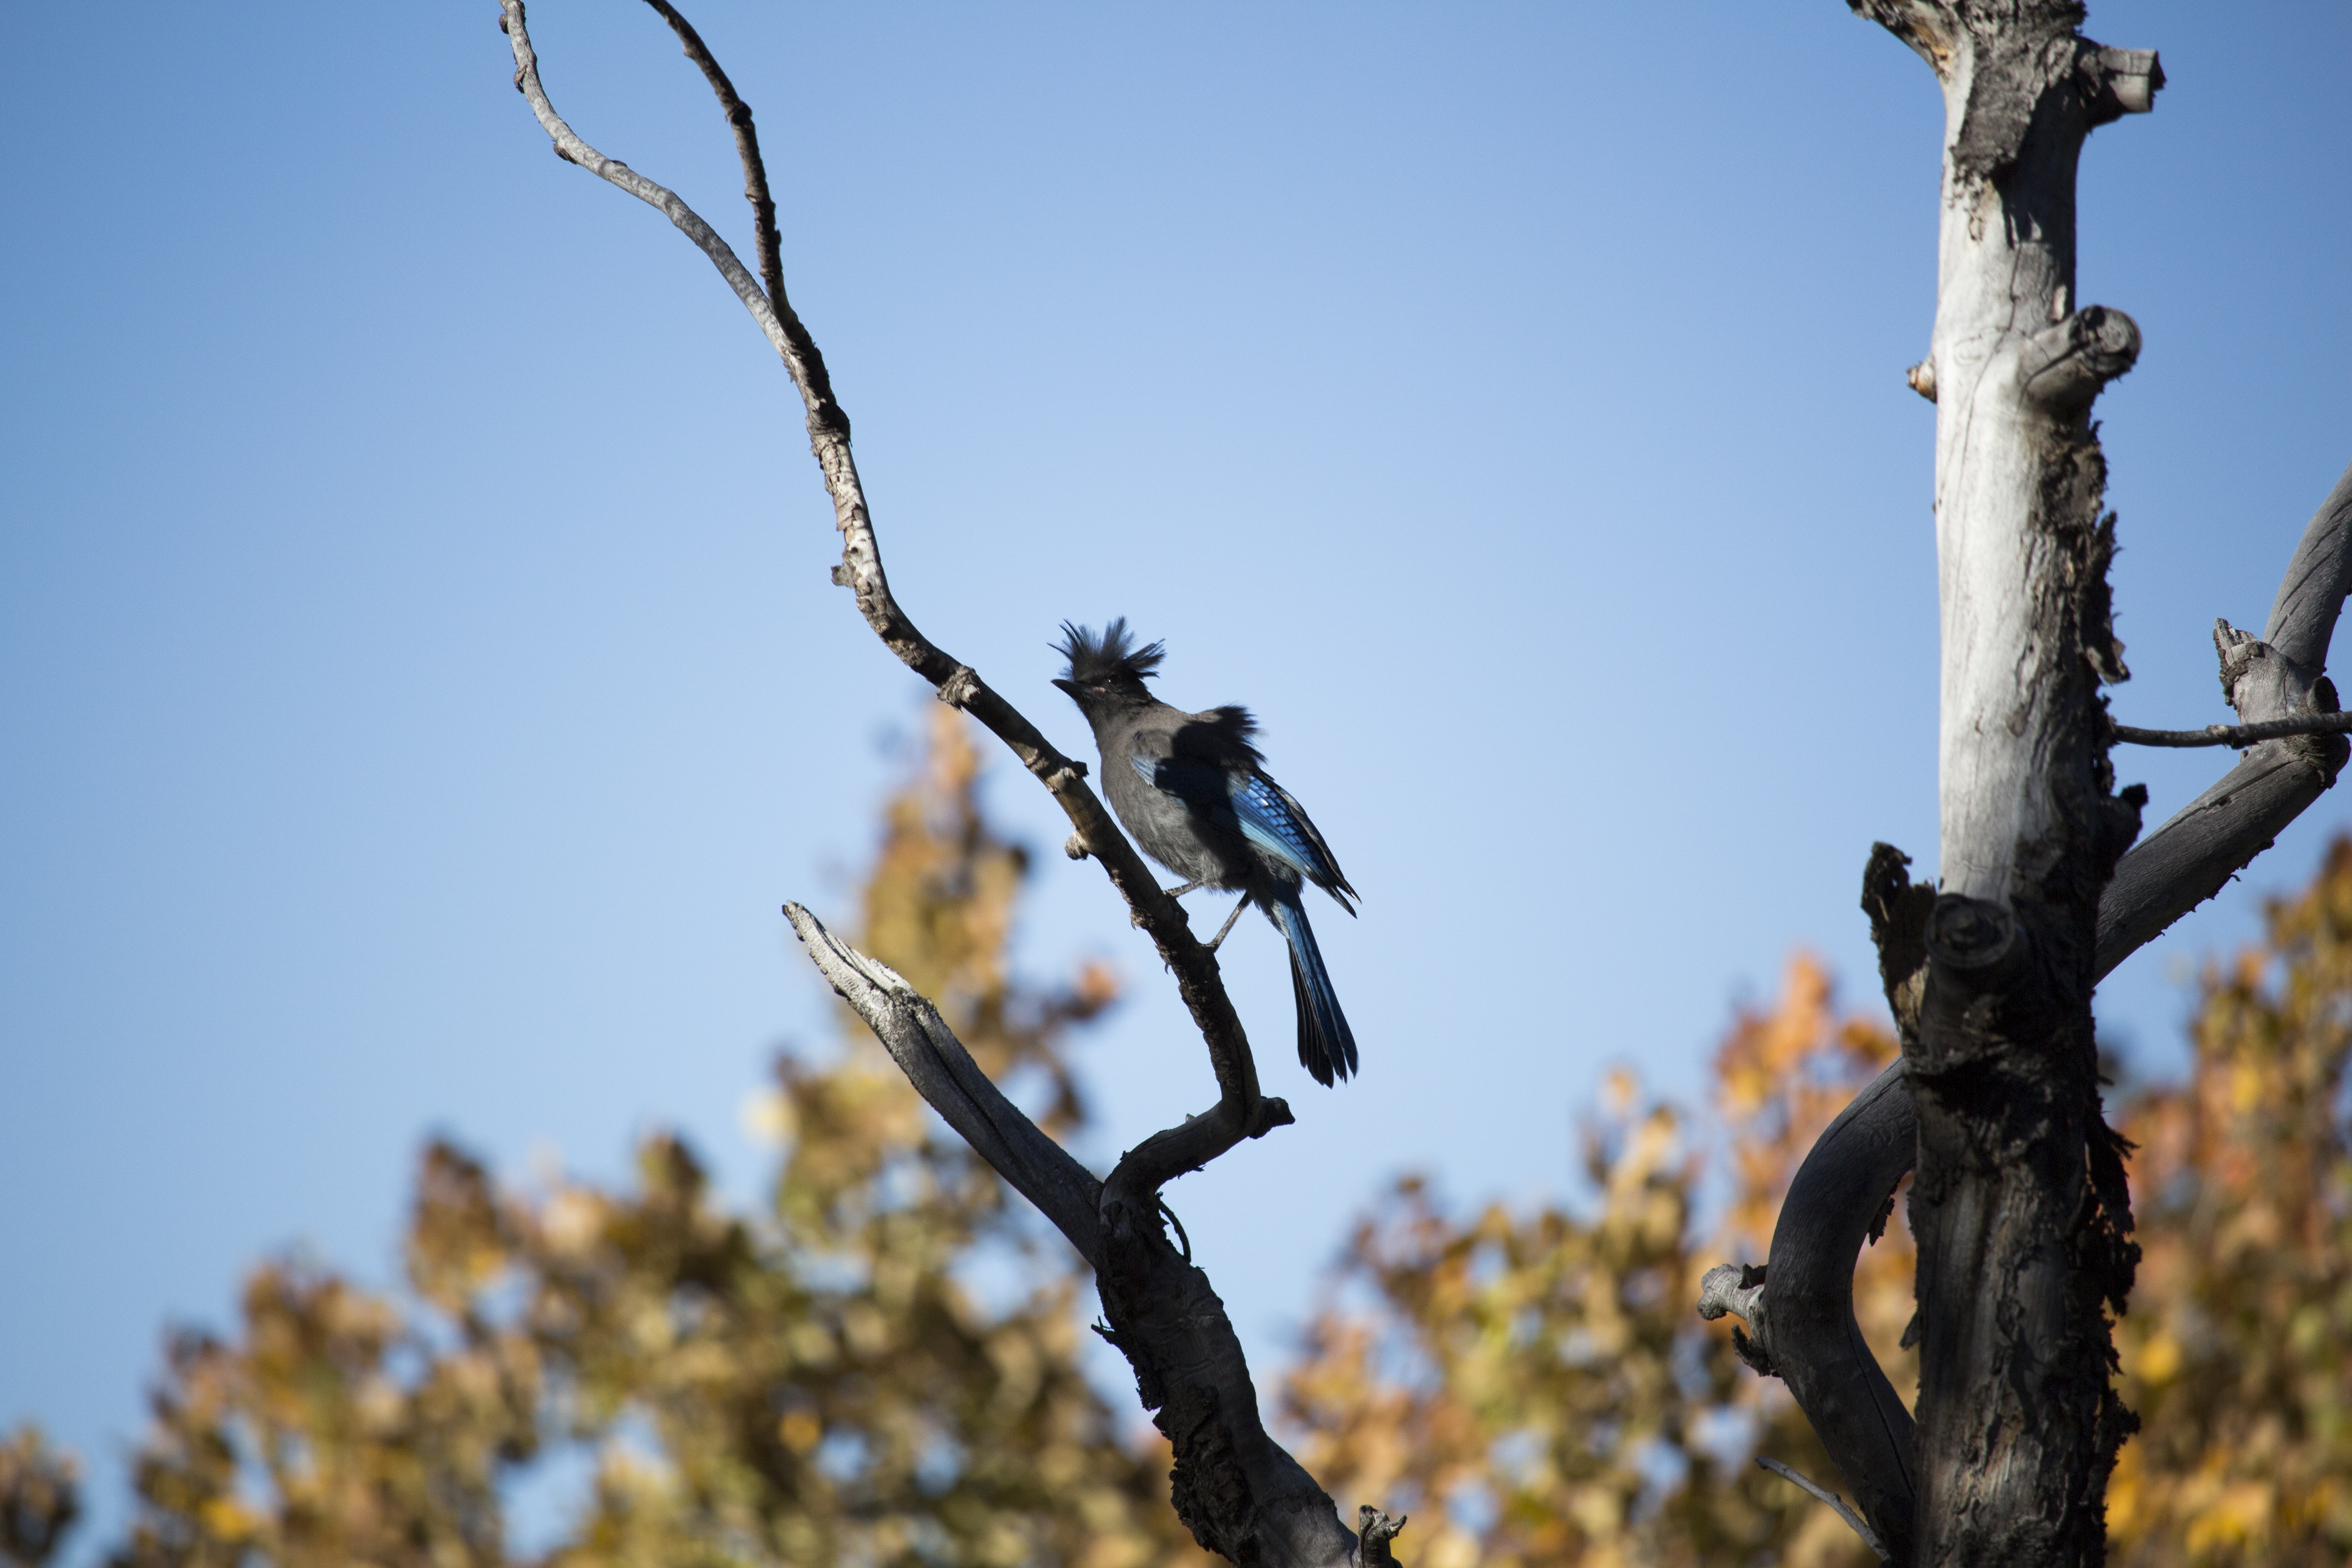
landscape, tree, nature, branch, blossom, winter, bird, plant, sunlight, leaf, fall, flower, spring, autumn, flora, season, blue sky, mountains, scene, rocky mountain national park, woody plant